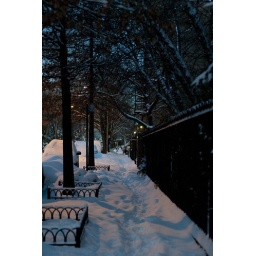
a street near my house